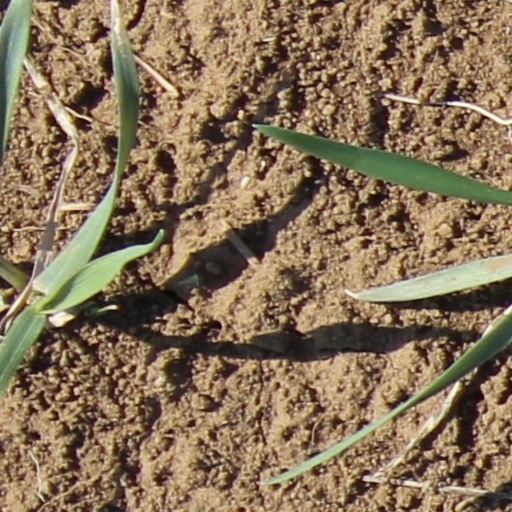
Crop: wheat